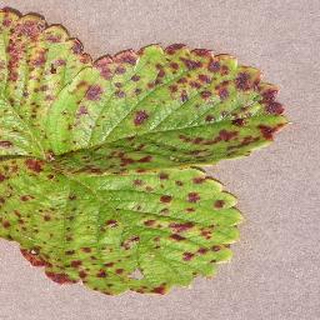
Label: strawberry_leaf_scorch